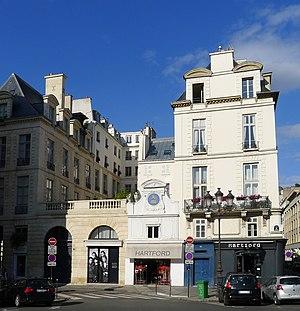
Hôtel Rambouillet de la Sablière, inscrit aux M.H. - 2 rue Vide-Gousset et 1 rue d'Aboukir, Paris II This building is inscrit au titre des Monuments Historiques. It is indexed in the Base Mérimée, a database of architectural heritage maintained by the French Ministry of Culture,
Cet article recense les monuments historiques du 2ᵉ arrondissement de Paris, en France.
La rue Vide-Gousset est une voie du 2ᵉ arrondissement de Paris, en France.